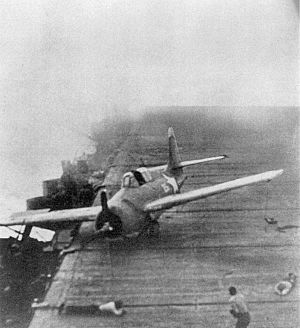
Slaget ved Santa Cruz-øerne / Slaget / Efterfølgende angreb den 26. oktober
En wildcat fra Hornet, som var landet få minutter tidligere, skrider hen over flyvedækket på Enterprise, mens hangarskibet manøvrerer vildt under angrebet fra Junyos styrtbombefly. To besætningsmedlemmer beskytter sig selv på dækket, mens røg fra en tidligere bombetræffer indhylder dem.
Slaget ved Santa Cruz-øerne blev udkæmpet den 26. oktober 1942 som led i Stillehavskrigen under 2. verdenskrig. Det var det fjerde hangarskibsslag mellem den amerikanske og den japanske flåde. I lighed med slaget i Koralhavet, slaget ved Midway og slaget øst for Salomonøerne var de to flåder ikke inden for synsvidde eller kanonafstand af hinanden. I stedet blev alle angreb fra begge sider gennemført med fly fra hangarskibe eller fra land.